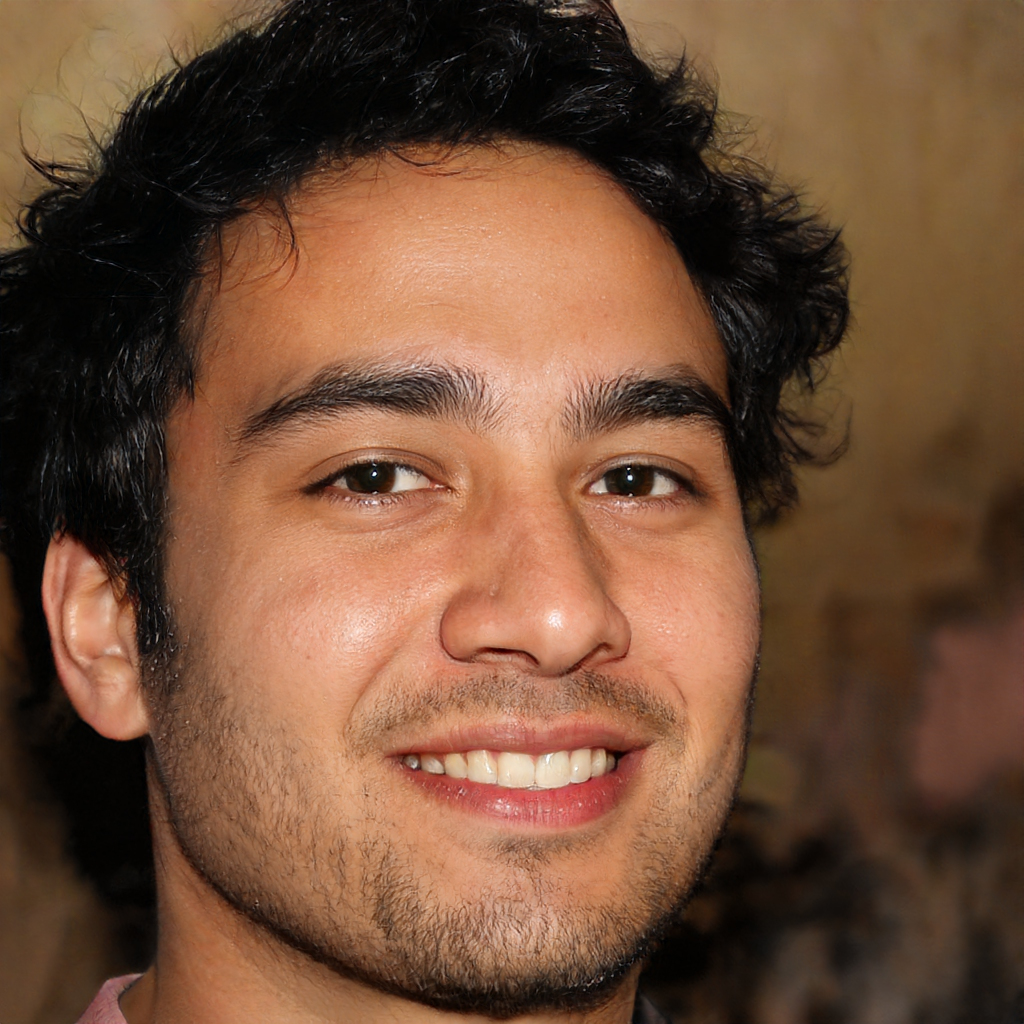
Gender: Male